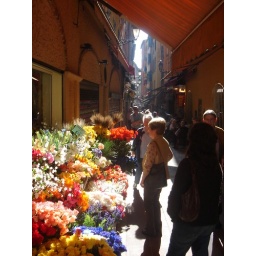
Local flowers on sale just off the main market street in the old quarter